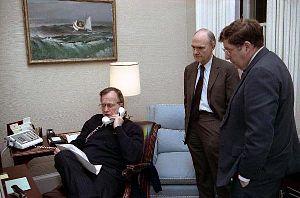
La présidence de George H. W. Bush débuta le 20 janvier 1989, date de l'investiture de George H. W. Bush en tant que 41ᵉ président des États-Unis, et prit fin le 20 janvier 1993. Membre du Parti républicain et vice-président des États-Unis de 1981 à 1989 sous la présidence de Ronald Reagan, Bush entra en fonction après sa victoire face à son adversaire démocrate Michael Dukakis lors de l'élection présidentielle de 1988. Il fut lui-même battu quatre ans plus tard à l'élection de 1992 par le démocrate Bill Clinton, qui lui succéda à la Maison-Blanche.